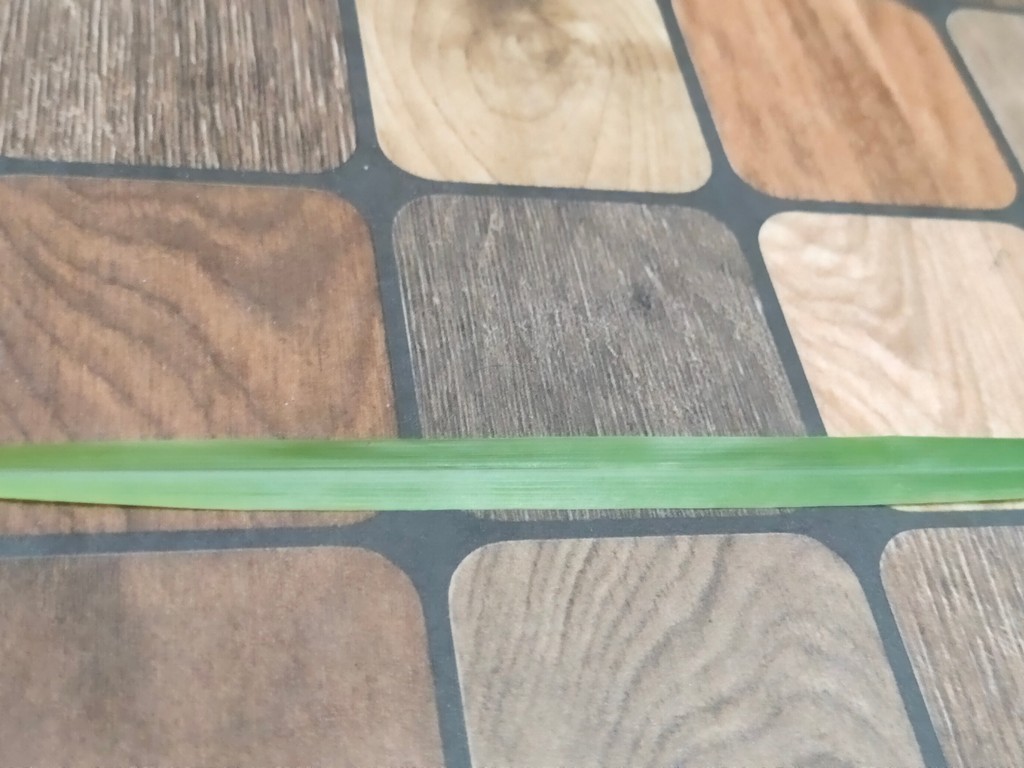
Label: Healthy